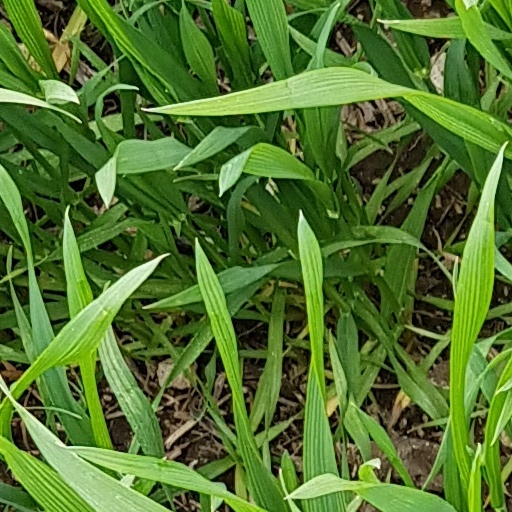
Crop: wheat